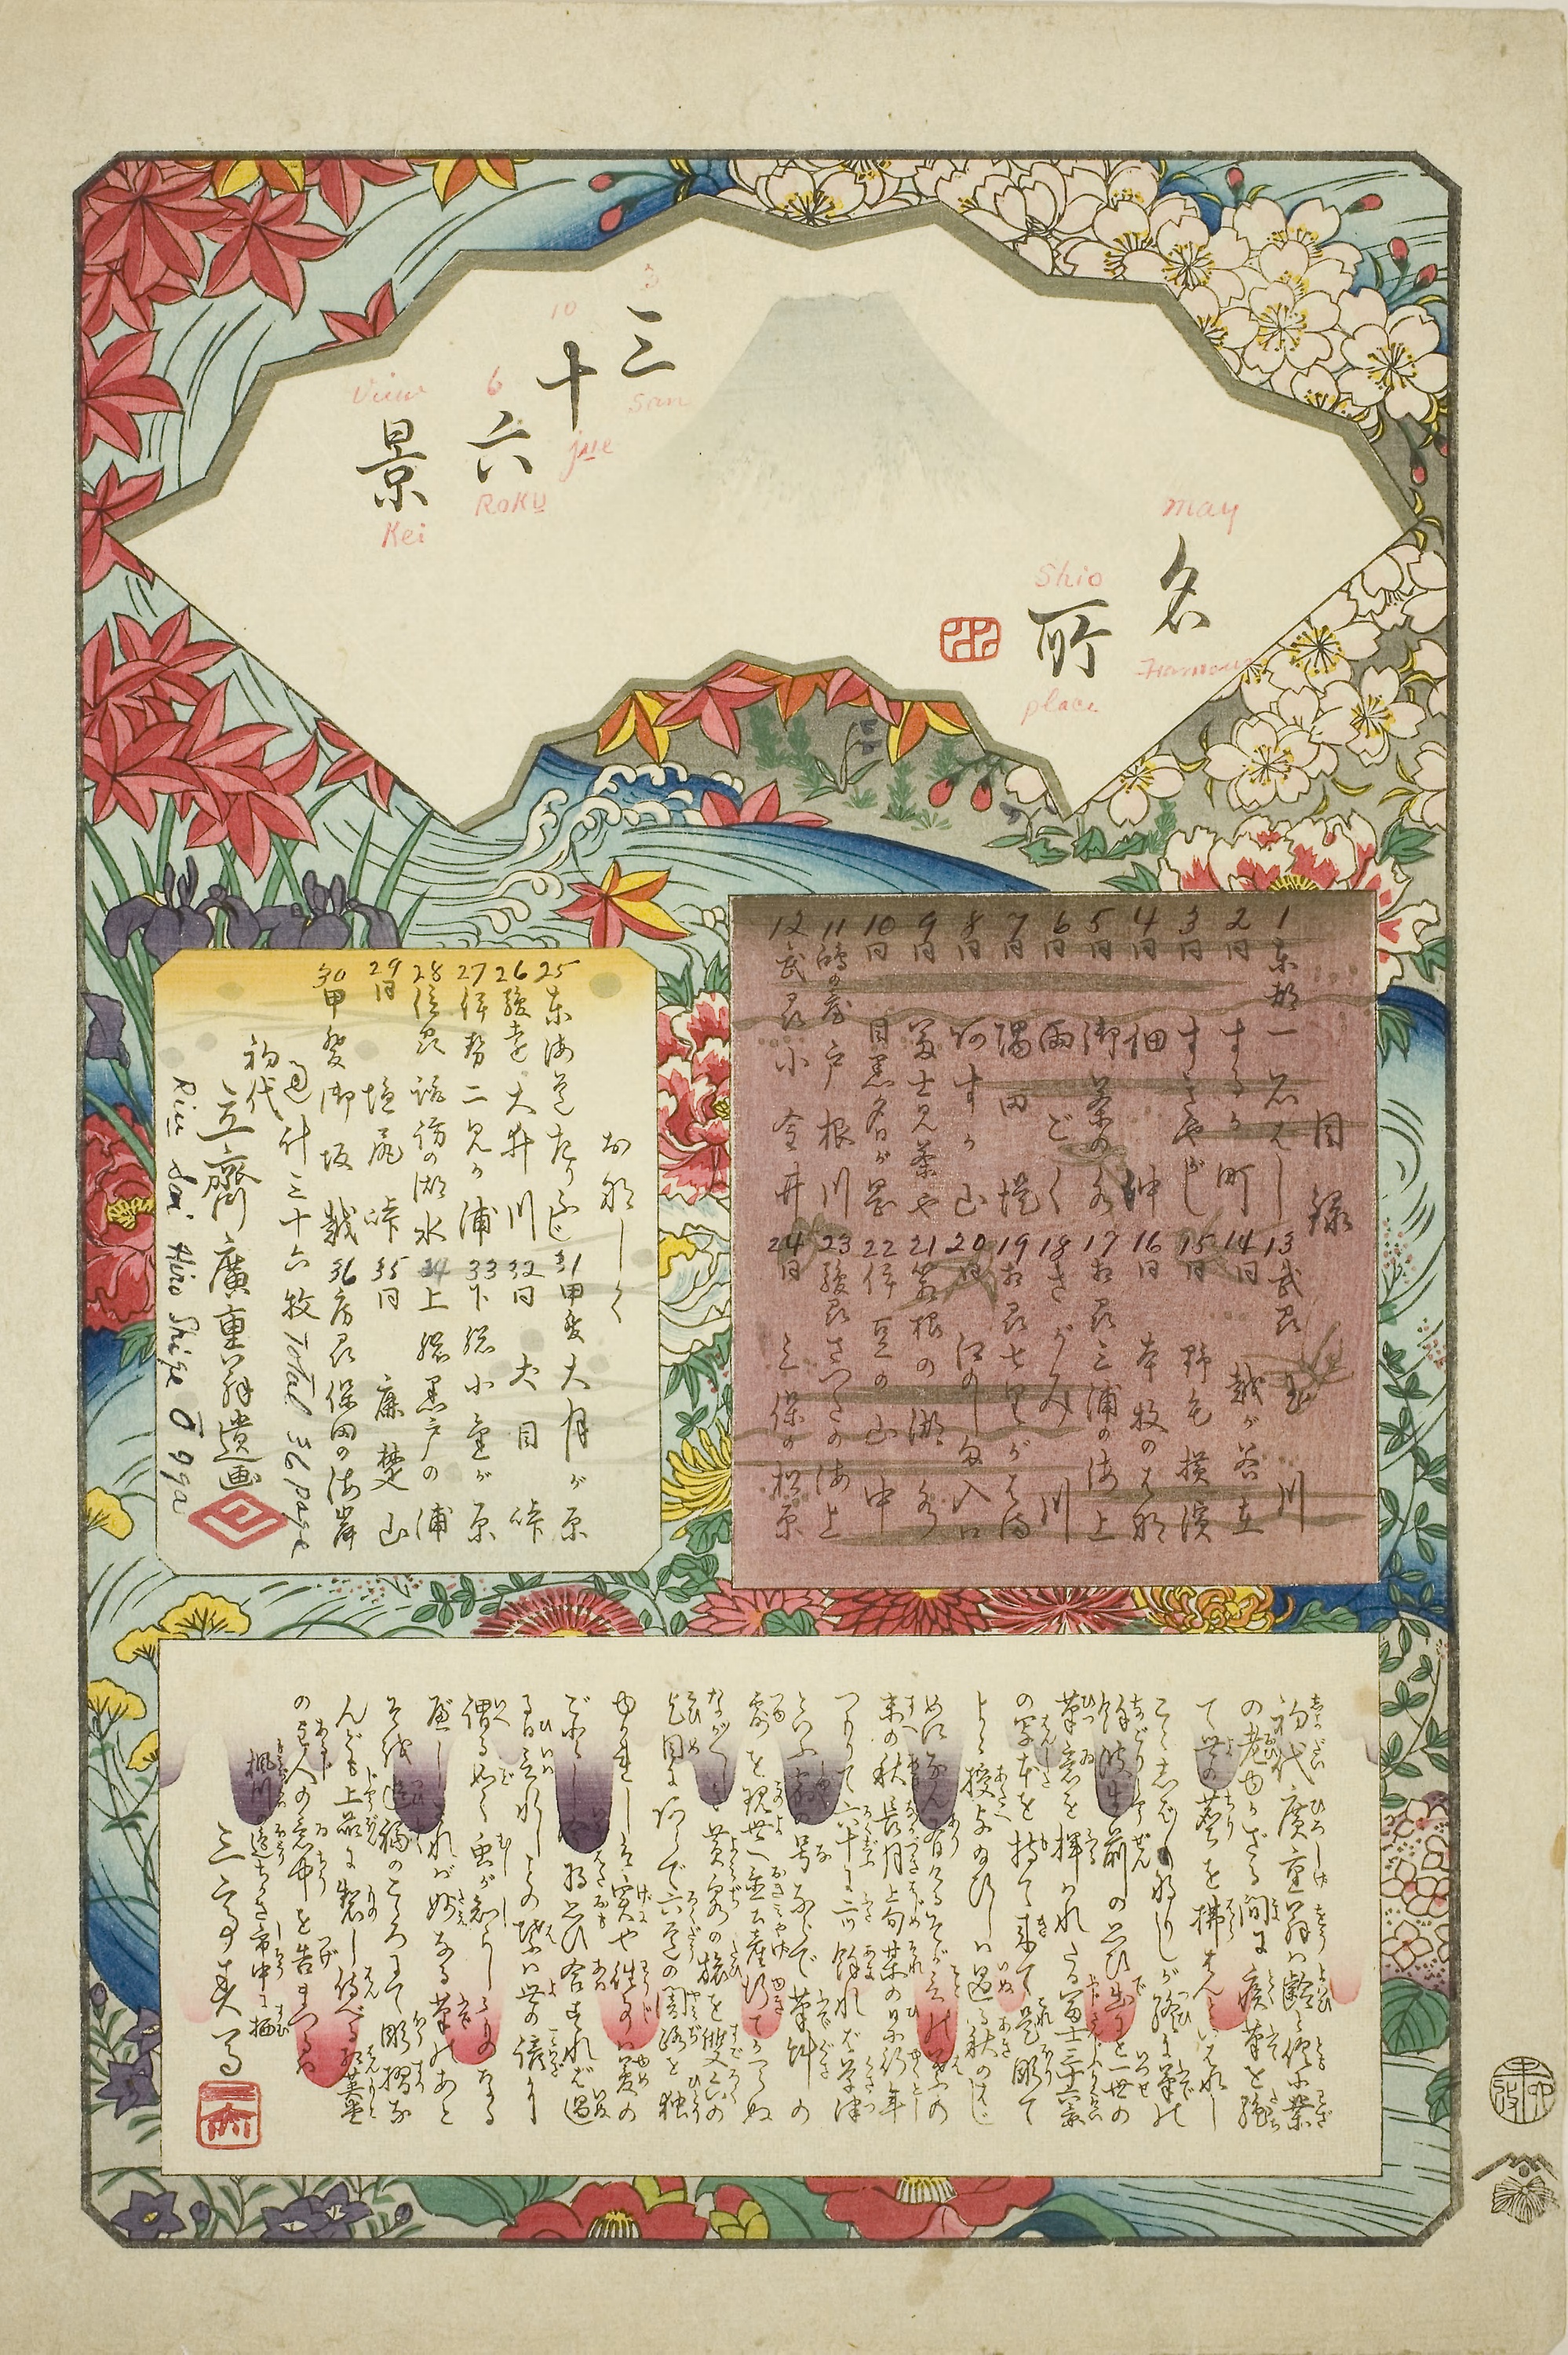
text, diary, paper